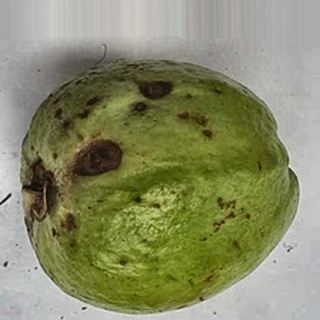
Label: guava_anthracnose